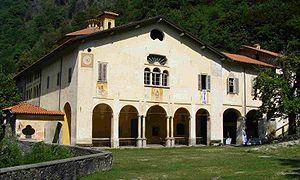
Le Sanctuaire de la Madonna delle Nevi du Cavallero ou Sanctuaire du Cavallero est consacré à Notre-Dame-des-Neiges. Il est situé à 543 m d'altitude près du torrent Sessera dans la commune de Coggiola.